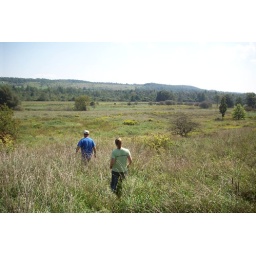
Walking down from the road into a buffer-wetland system. Note the corn field in the distance to the left.